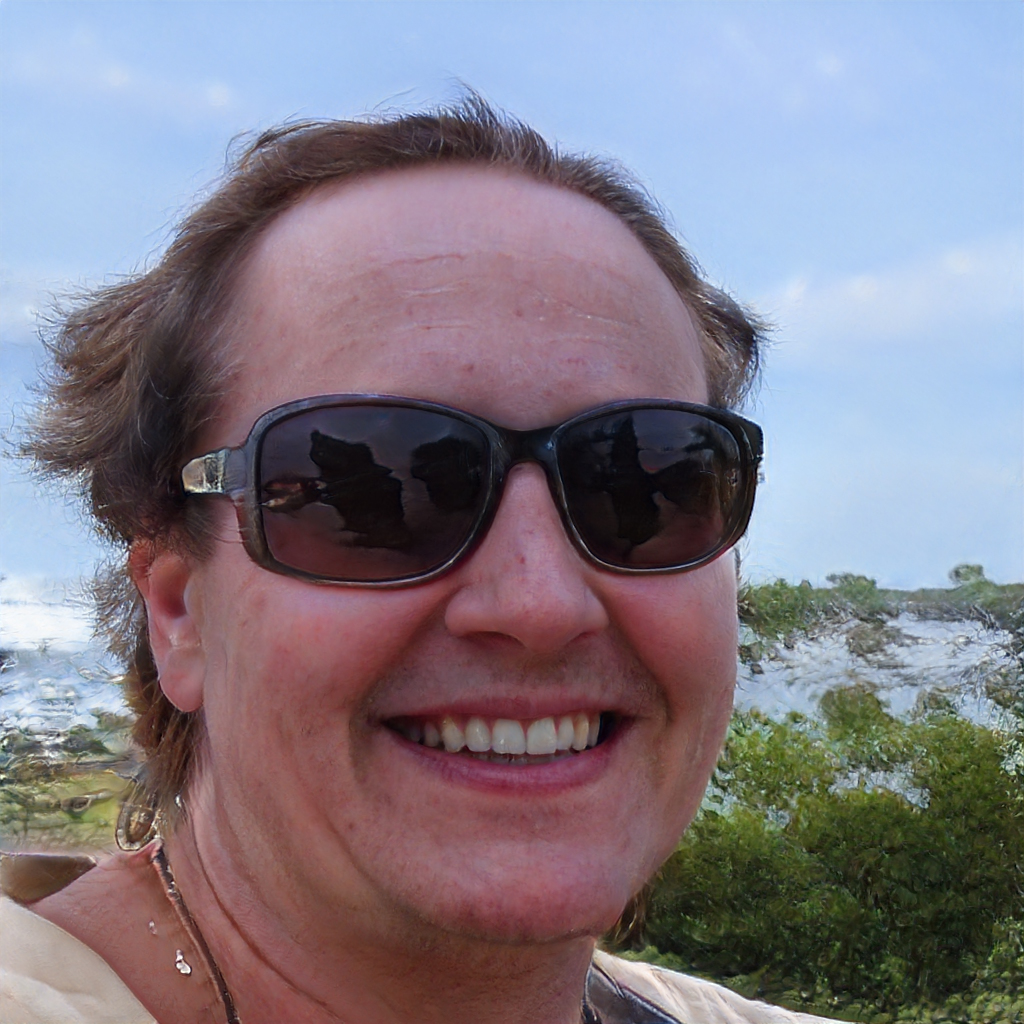
Gender: Female